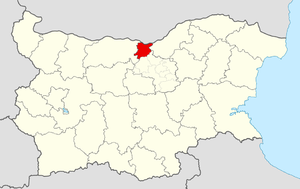
Svichtov est une obchtina de l'oblast de Veliko Tarnovo en Bulgarie.